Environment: real
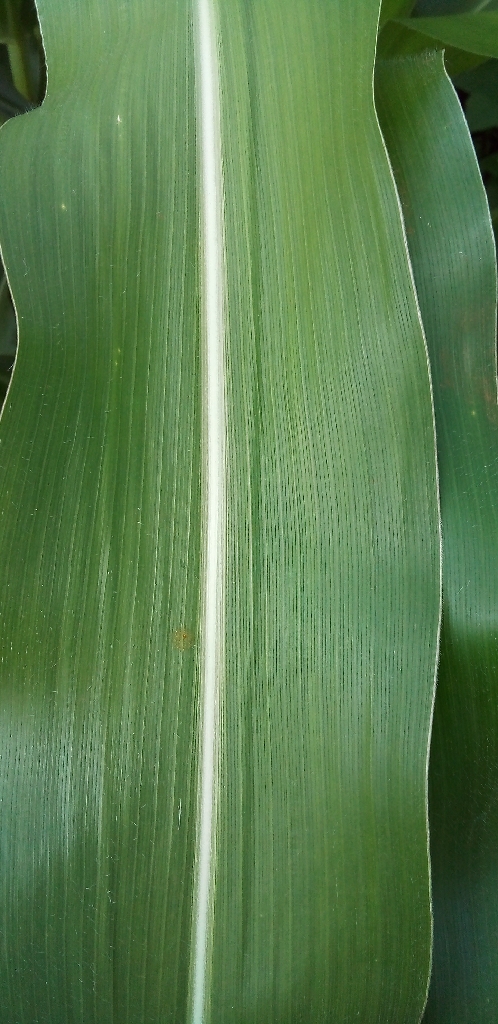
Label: healthy